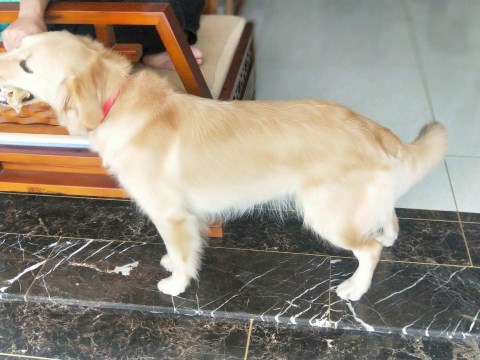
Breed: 5355-n000126-golden_retriever